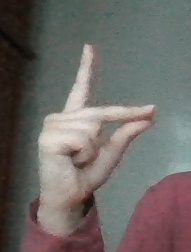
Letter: ta